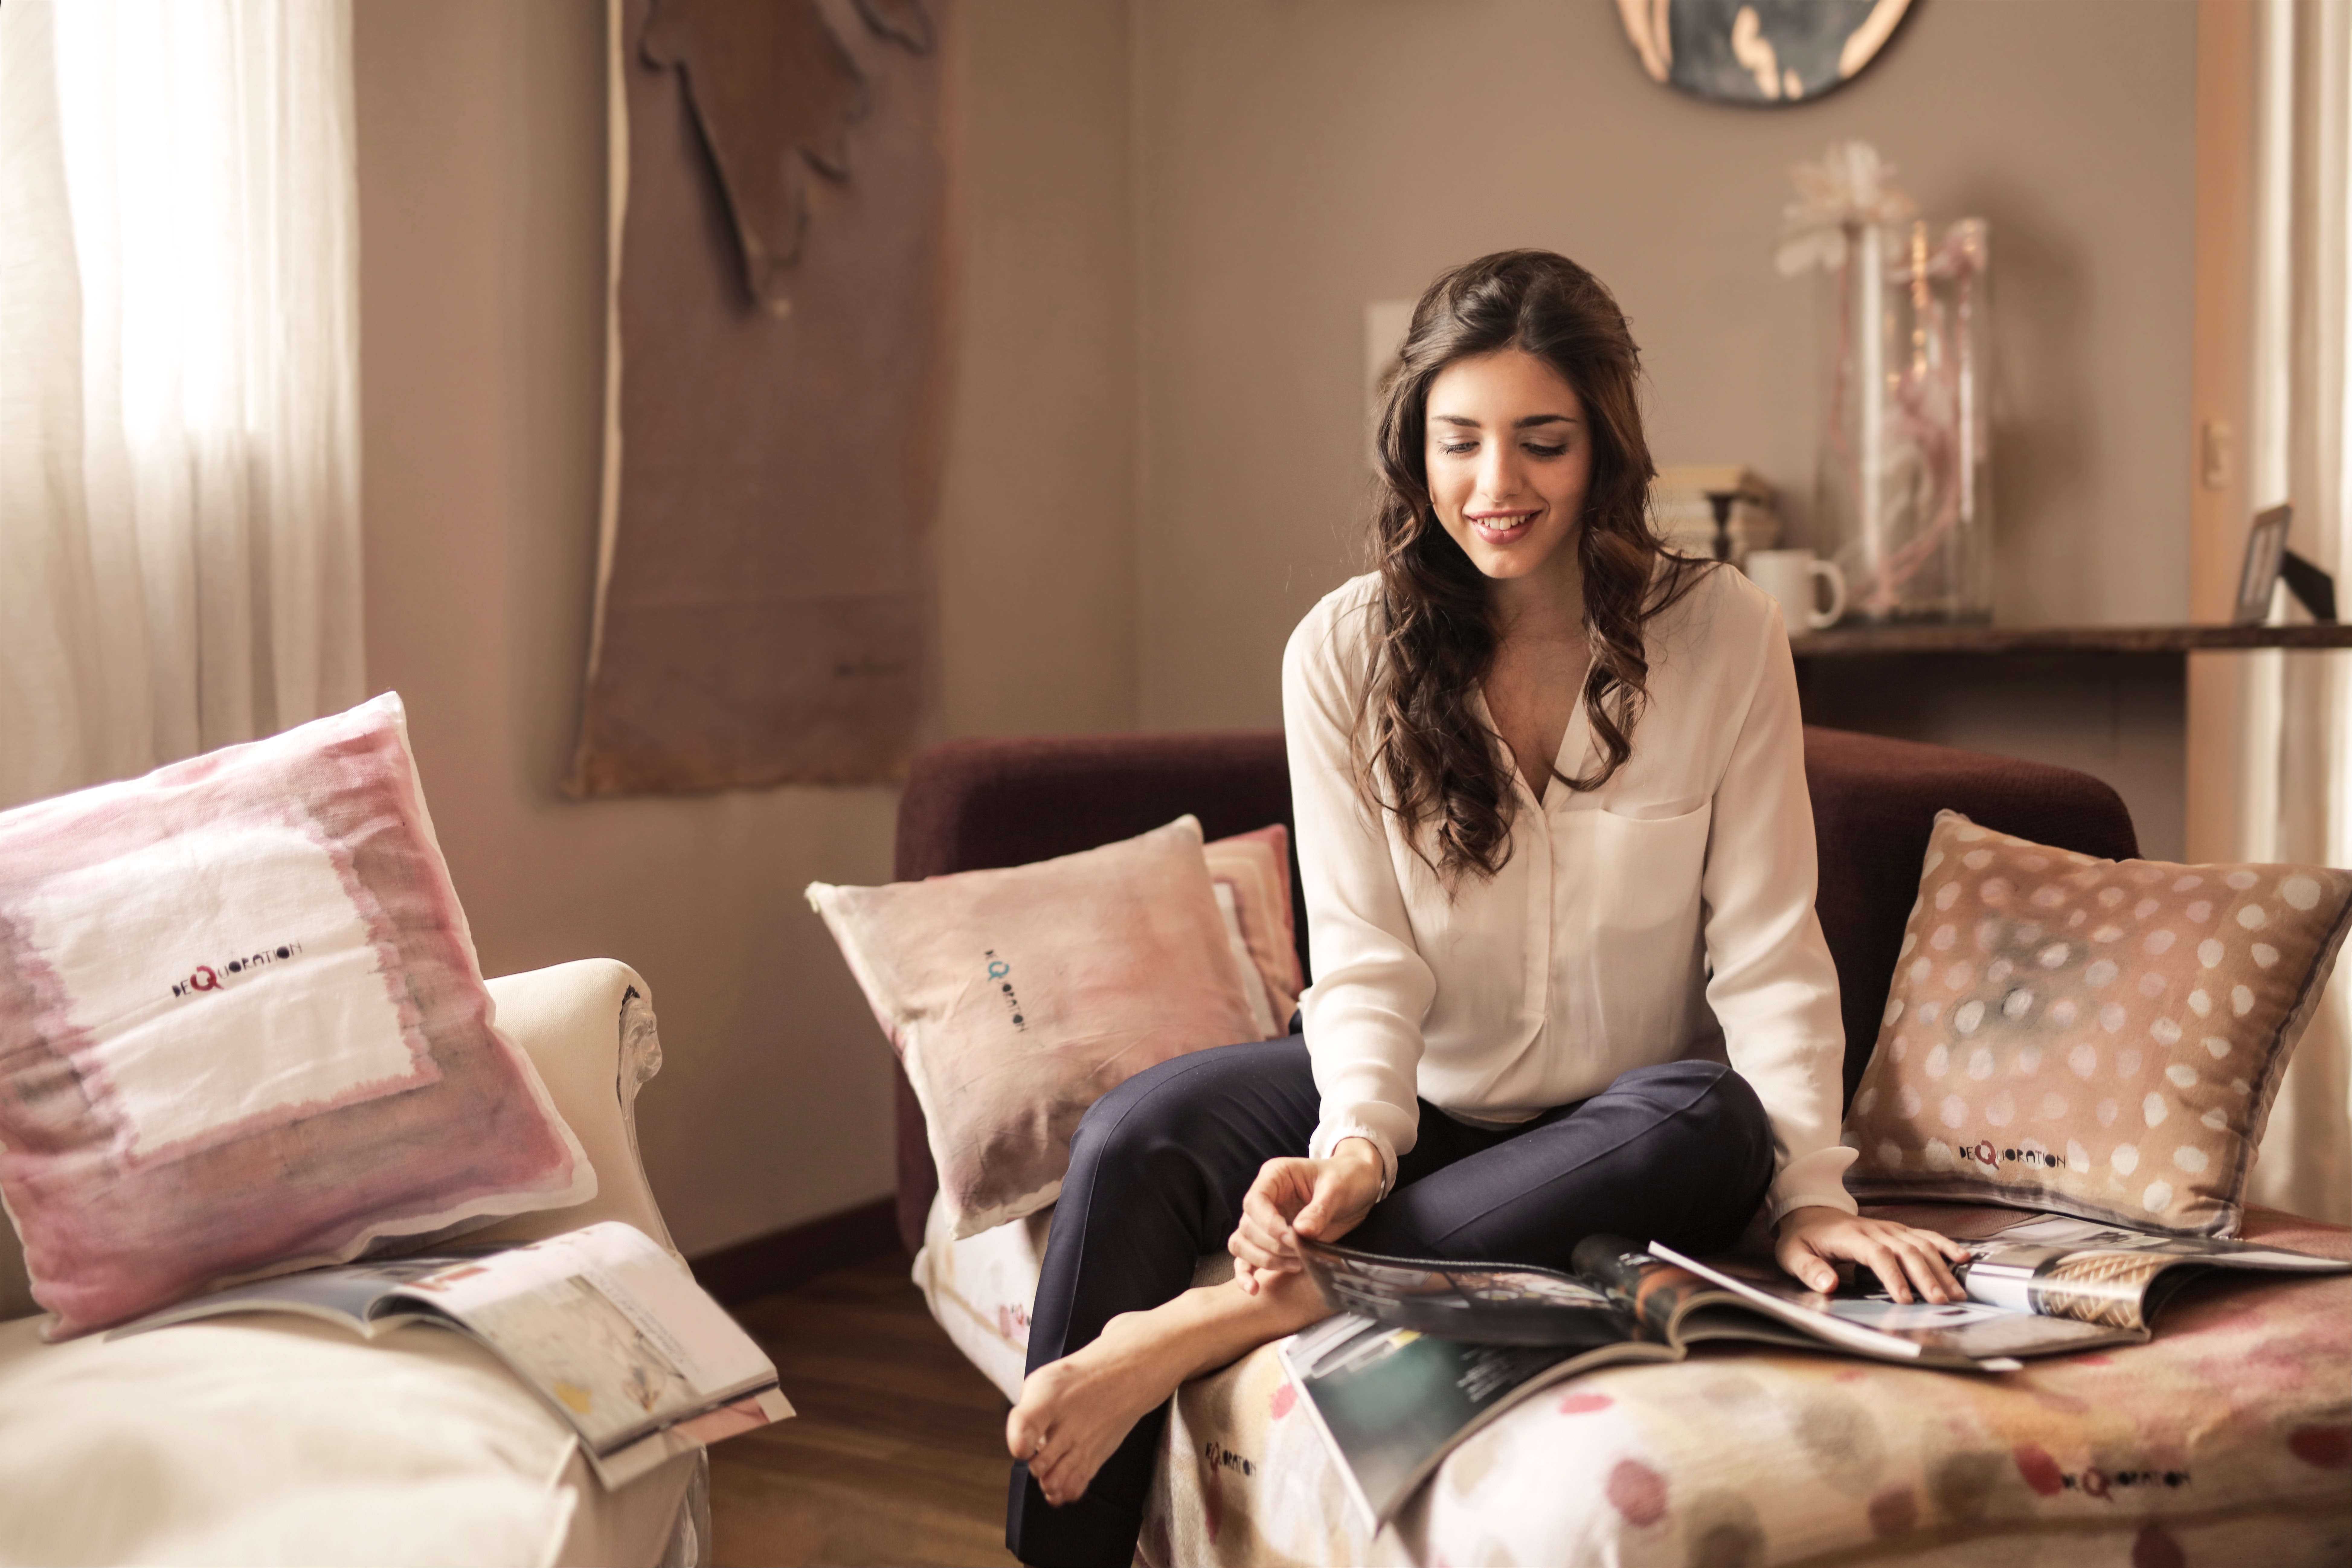
sitting, skin, room, furniture, interior design, living room, leg, couch, pillow, comfort, happy